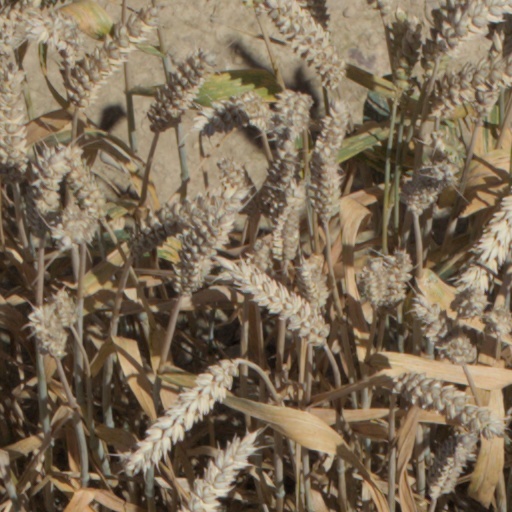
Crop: wheat